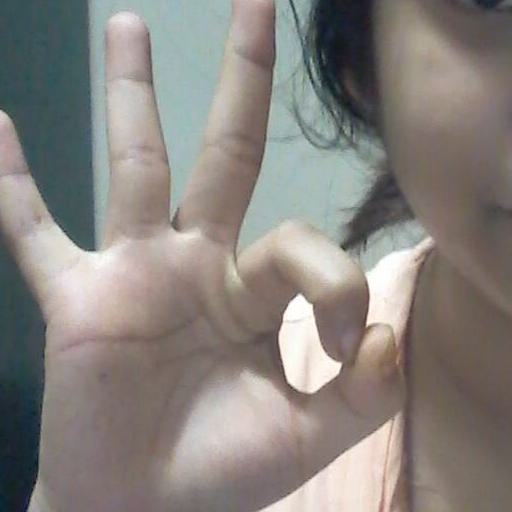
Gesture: ok